Tourism in Sardinia

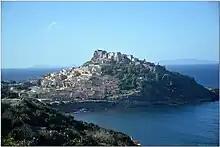
Castelsardo

Alghero and the Riviera del Corallo, Porto Torres, Asinara, Argentiera and Stintino are well known locations. Alghero, a tourist-oriented city and Catalan linguistic island, has numerous beaches and a vast and varied naturalistic heritage with a historic center that can be considered a museum in itself. The surrounding area is also rich in monuments and museums recording its history. The Alghero territory is also known as the Riviera del Corallo and the Neptune's grotto. The coasts around Capo Caccia and its submerged caves are another well known site.